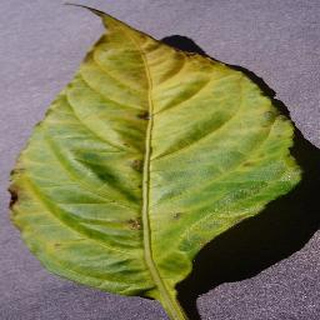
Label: bell_pepper_bacterial_spot